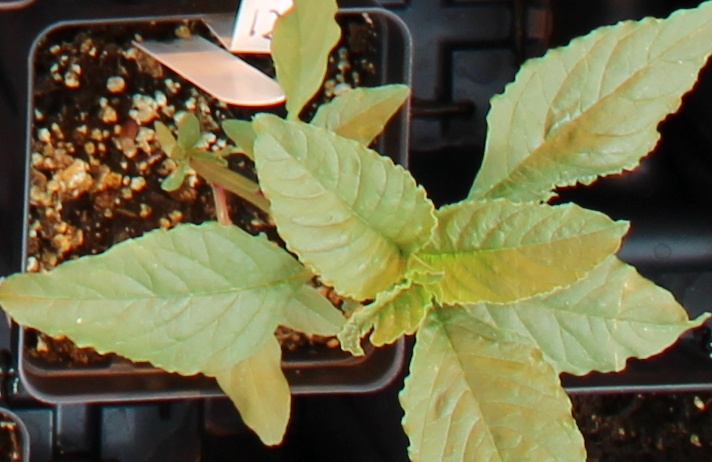
Label: Waterhemp